Economic policy of the Nicolás Maduro administration

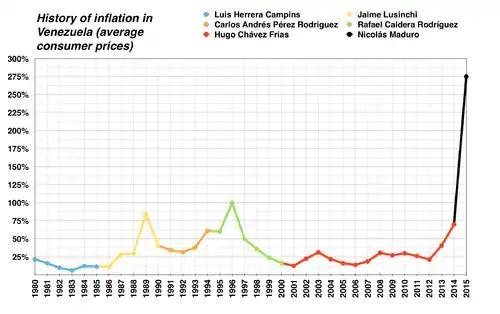
Inflation raised to its highest levels in Venezuelan history under MaduroSources: <a href="http%3A//www.imf.org/external/pubs/ft/weo/2009/01/weodata/weorept.aspx%3Fsy%3D1980%26amp%3Bey%3D2014%26amp%3Bscsm%3D1%26amp%3Bssd%3D1%26amp%3Bsort%3Dcountry%26amp%3Bds%3D.%26amp%3Bbr%3D1%26amp%3Bc%3D299%26amp%3Bs%3DPCPI%252CPCPIPCH%26amp%3Bgrp%3D0%26amp%3Ba%3D%26amp%3Bpr1.x%3D55%26amp%3Bpr1.y%3D5">International Monetary Fund: Data & Statistics

(1980–2008, 2015) and CIA: The World Factbook (2009–2014)